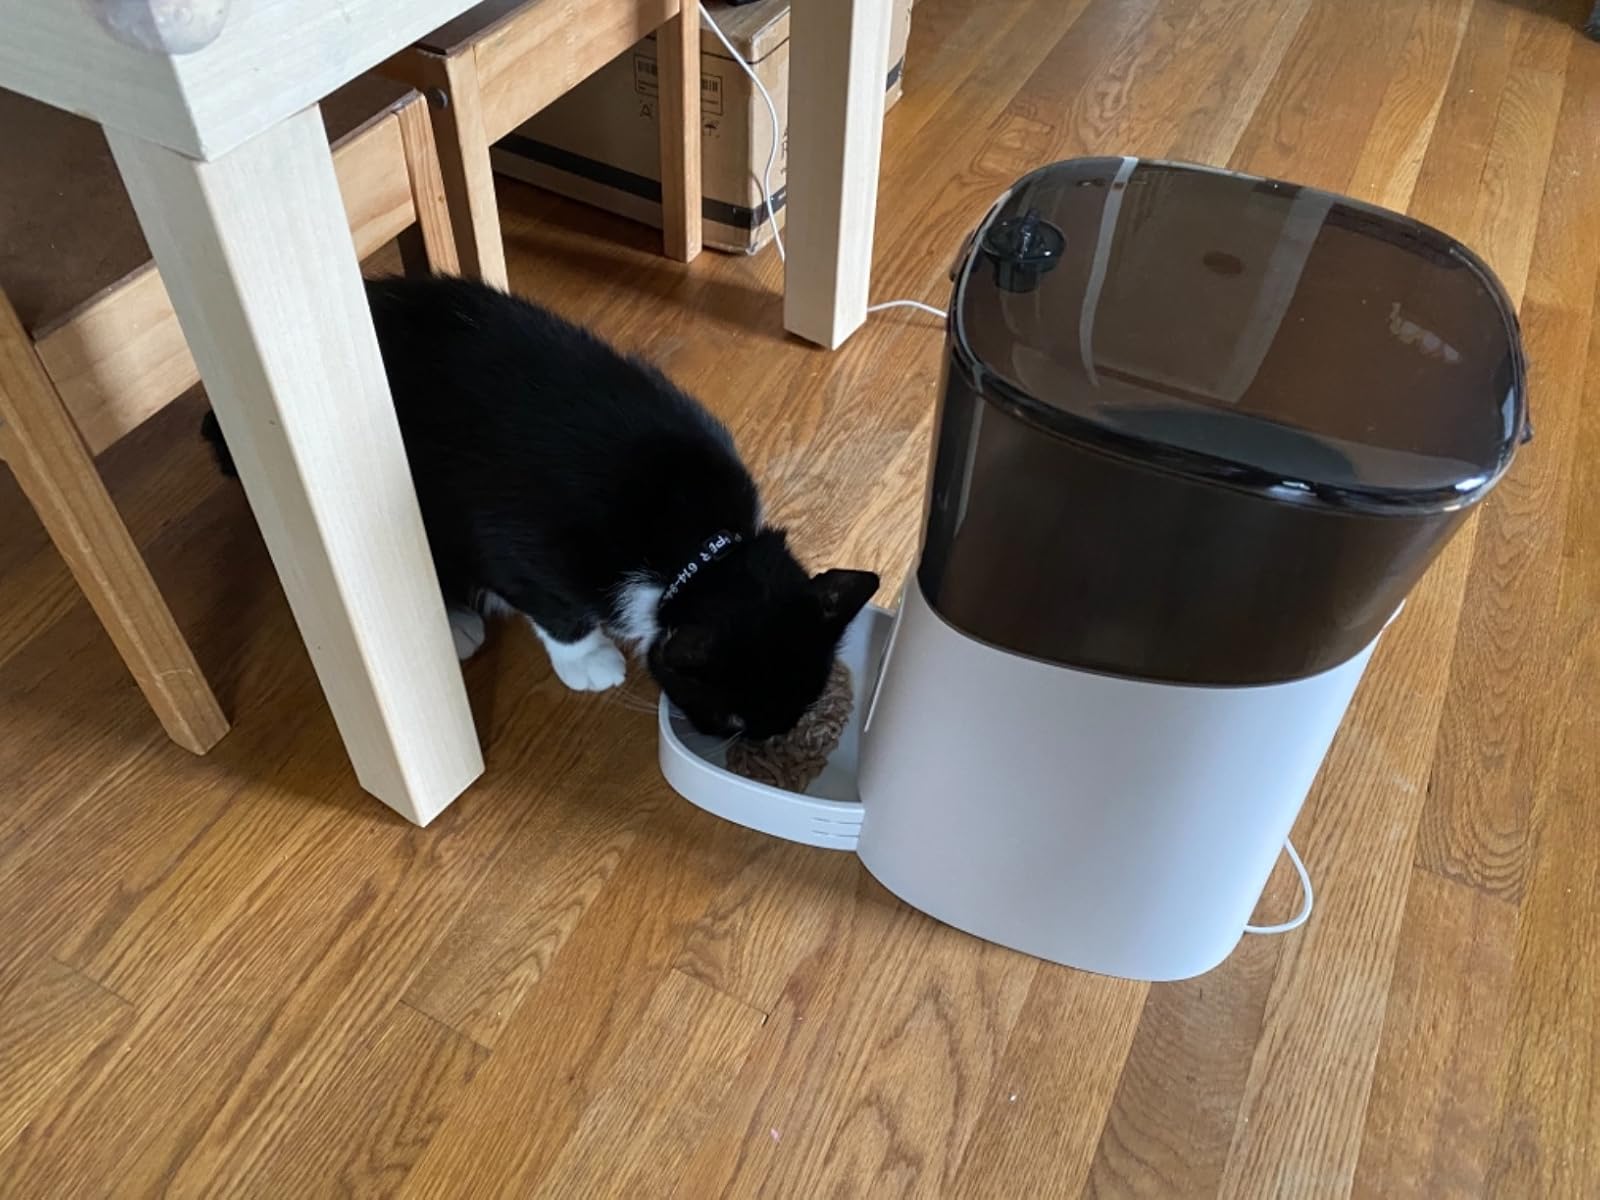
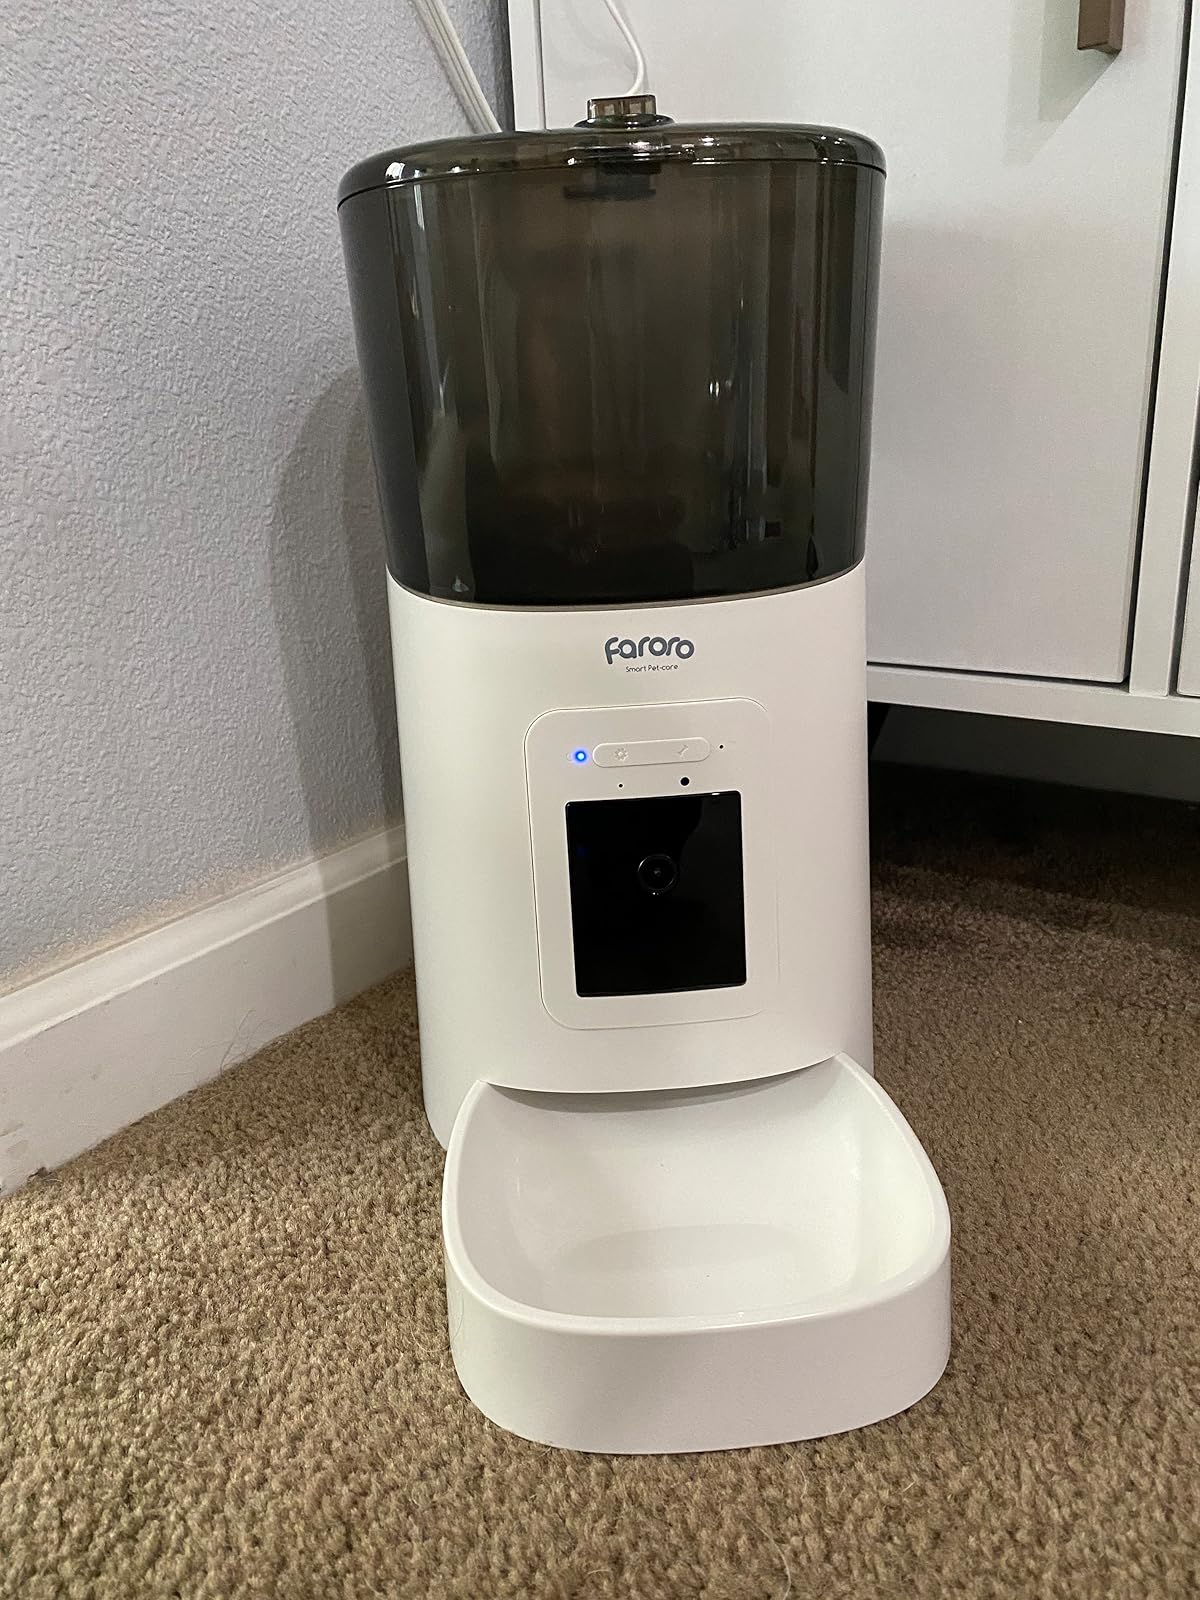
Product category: items_feeder
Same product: yes